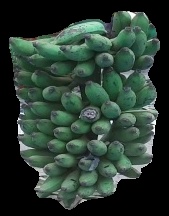
Variety: elakki-bale
Grade: grade3